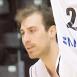
Age: 31